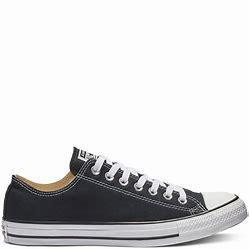
Brand: Converse
Model: Chuck Taylor All Star Top